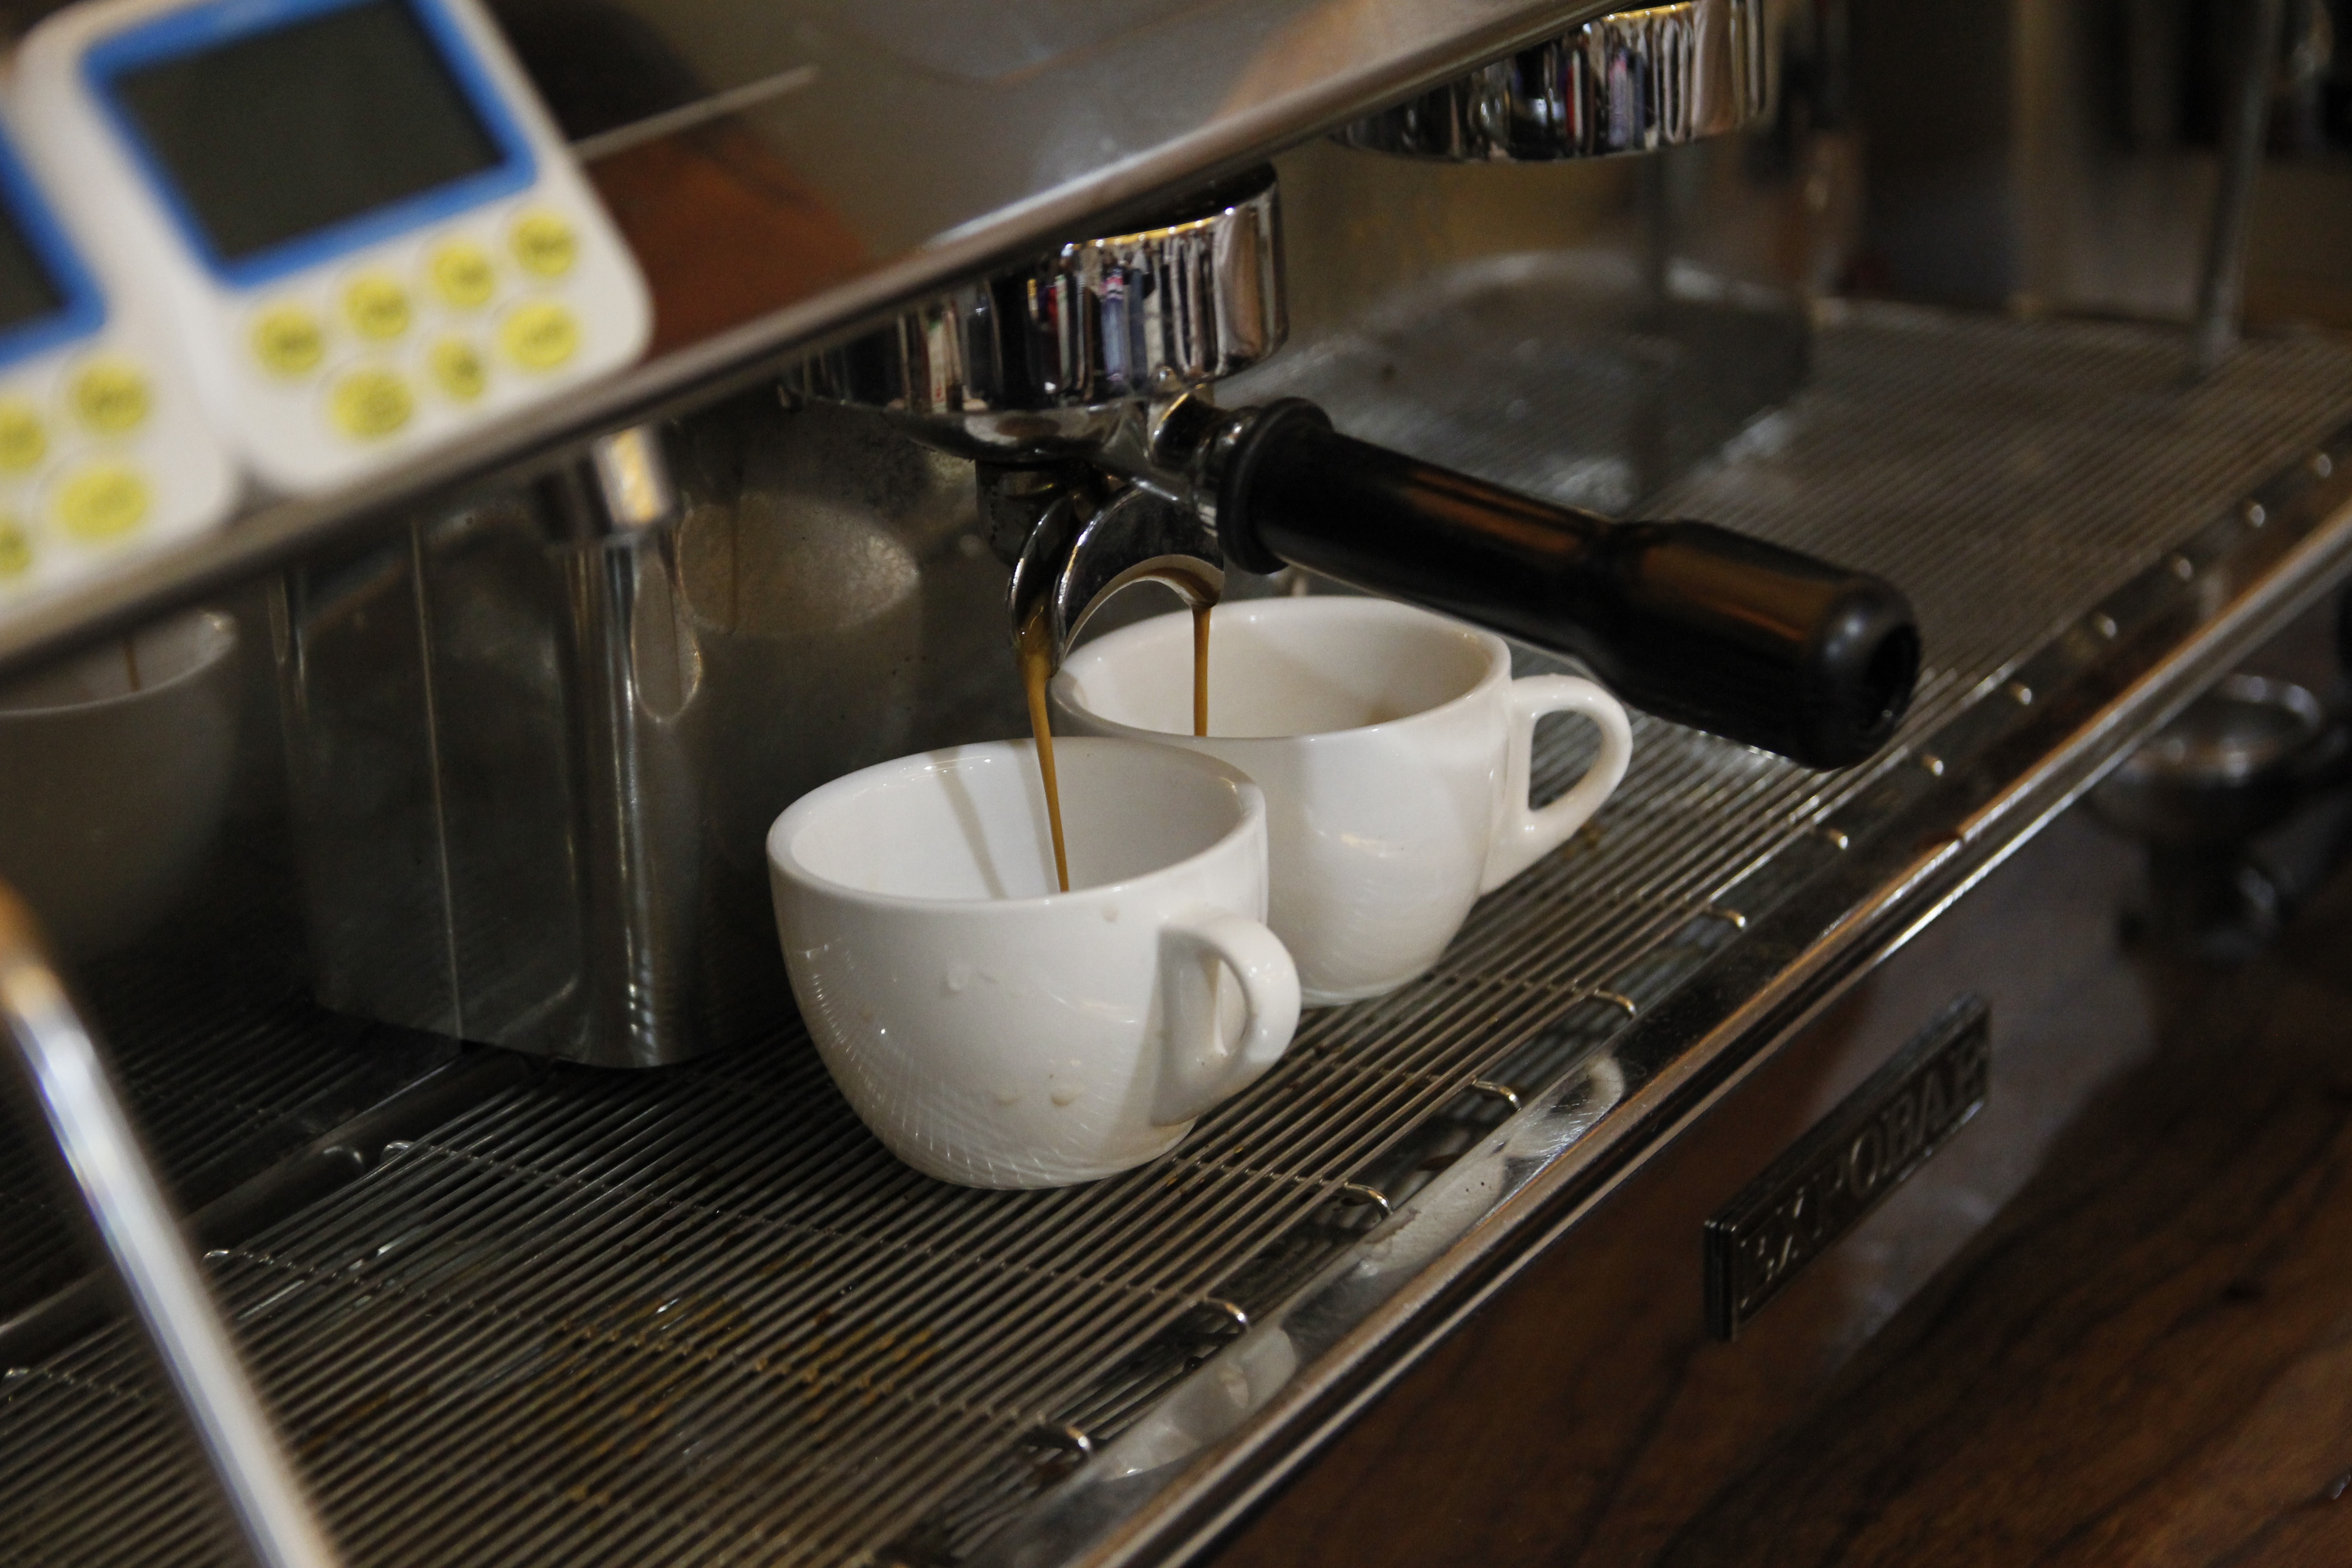
coffee, bean, food, drink, espresso, g, americano, drip coffee